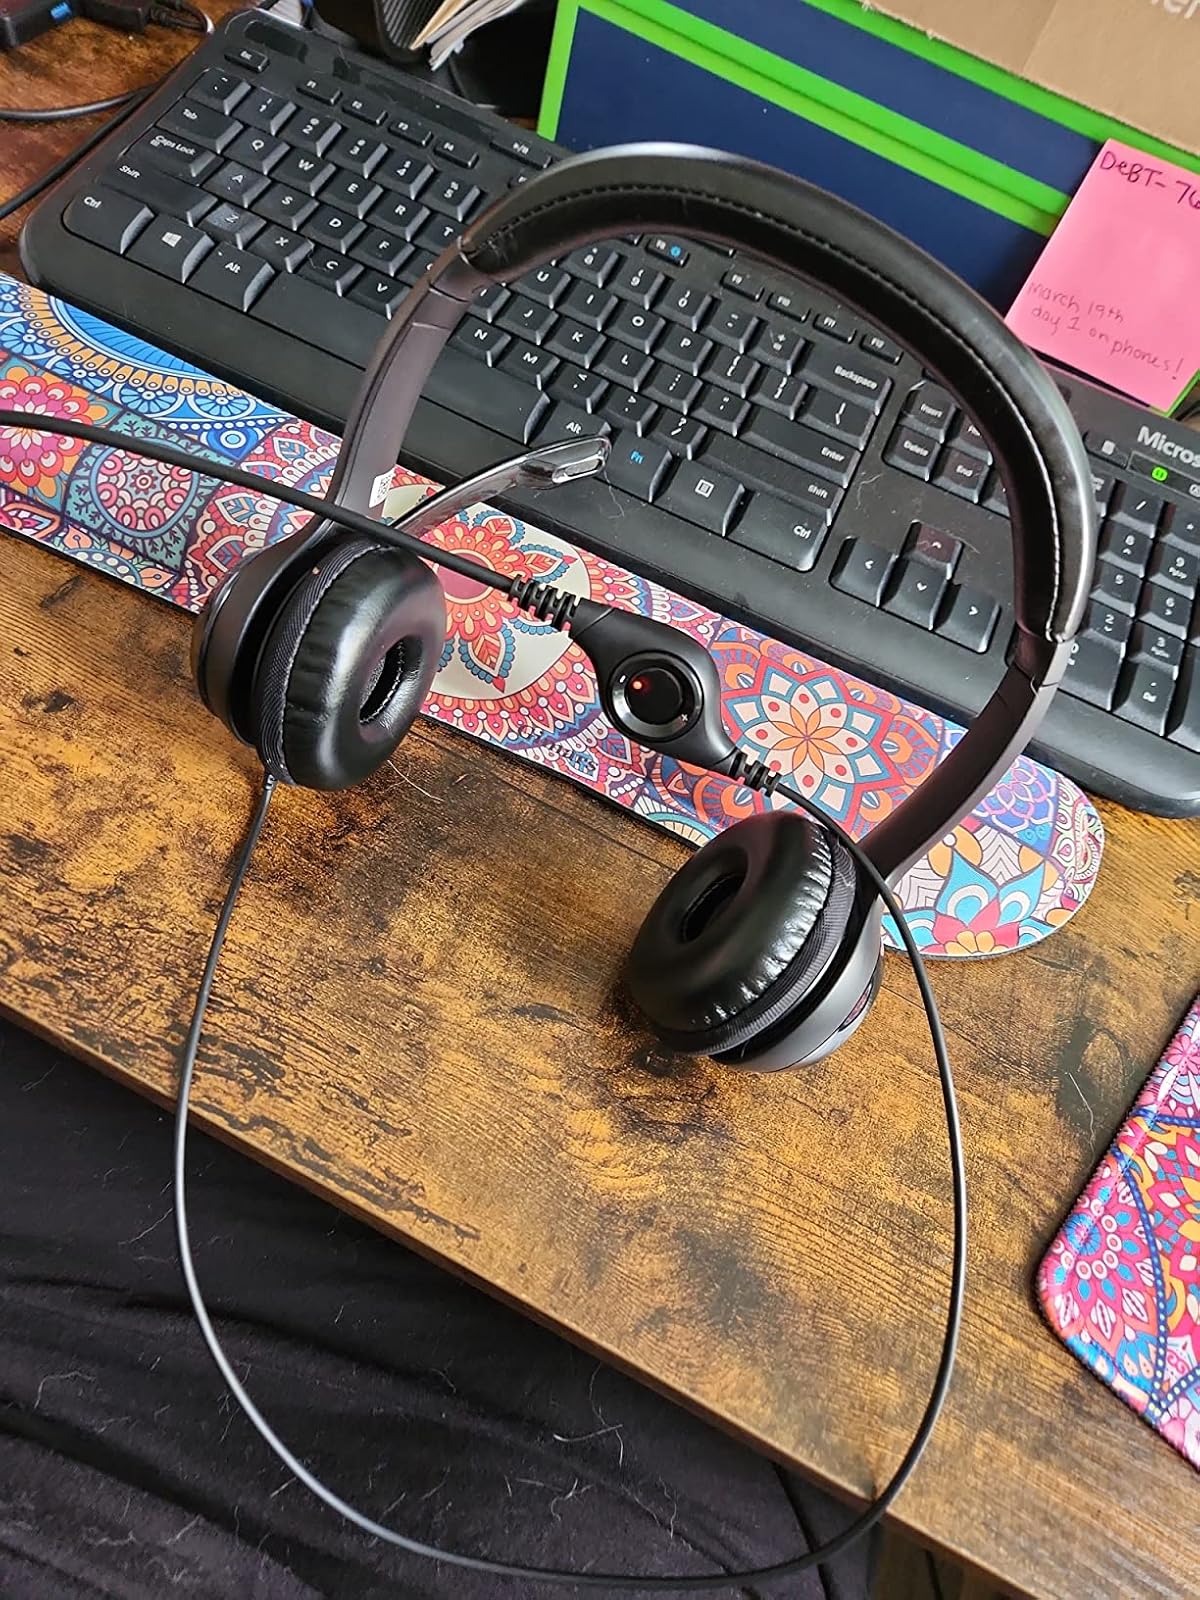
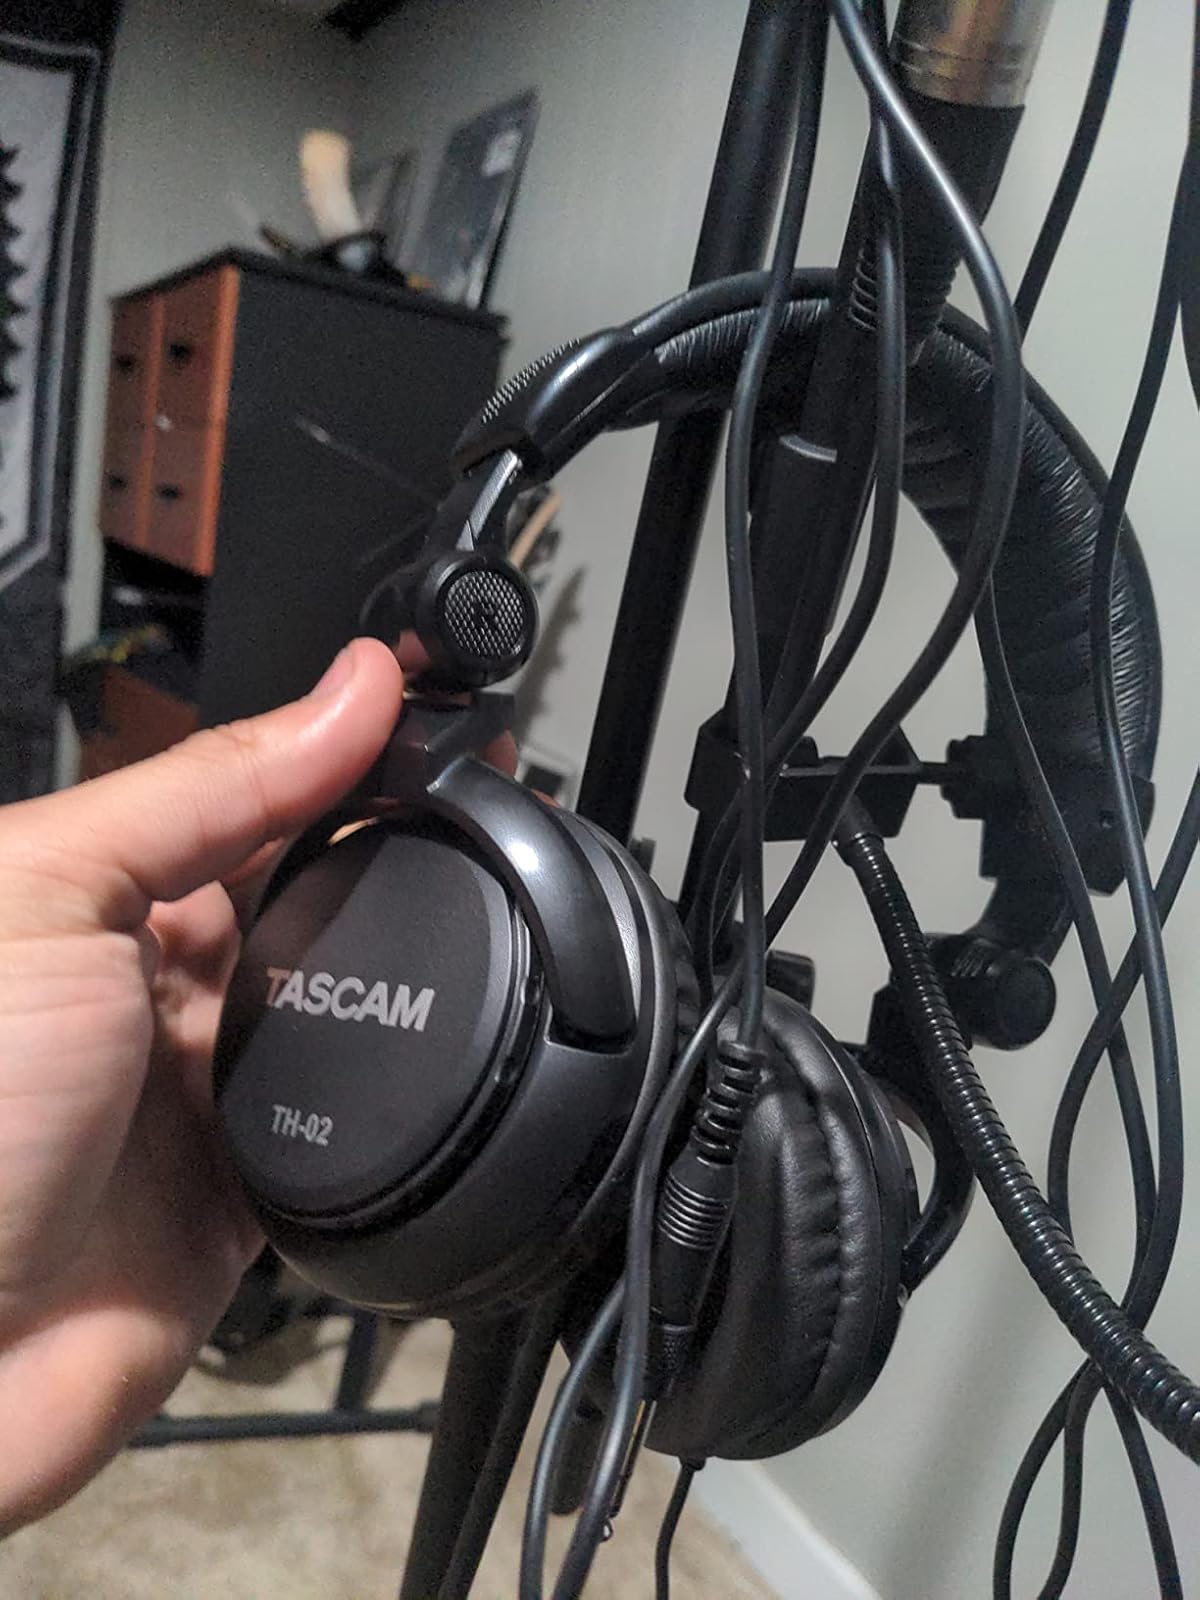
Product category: headphones
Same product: no